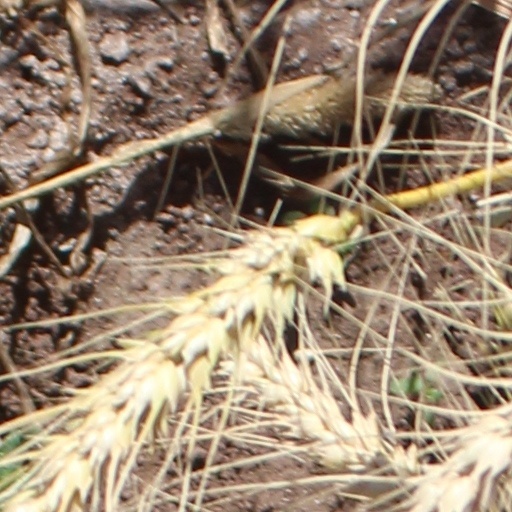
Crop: wheat